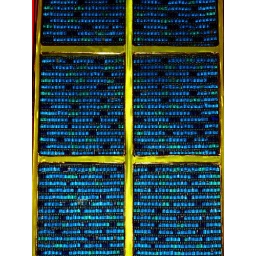
Artisans hand-filled over 2,000 miniature bottles of blue liquid to create the windows. and bushes.